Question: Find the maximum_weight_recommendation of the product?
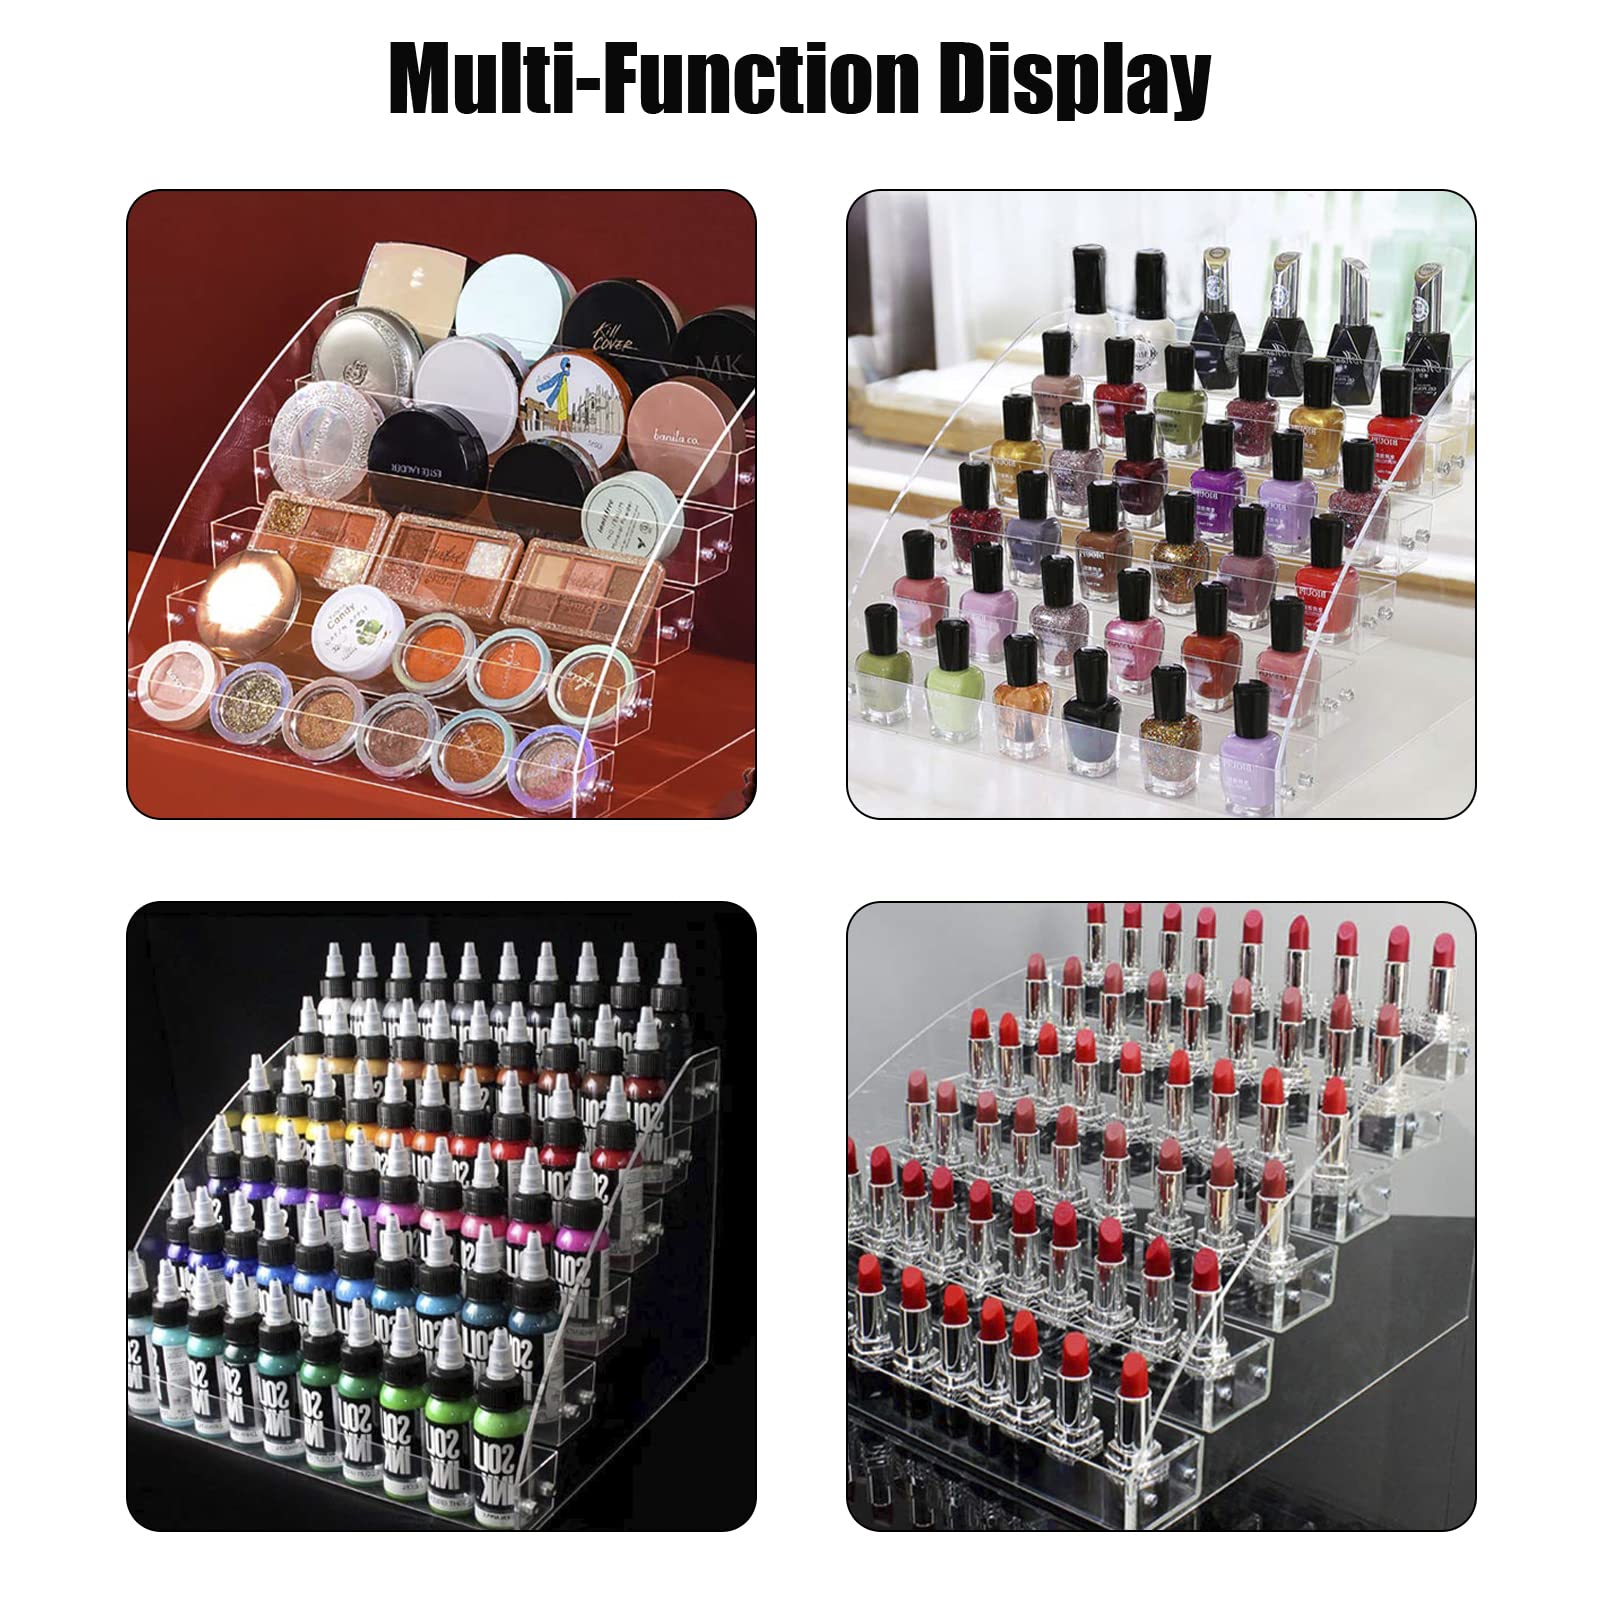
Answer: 102.0 ounce